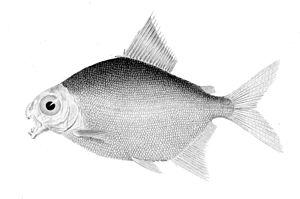
Le genre Acnodon regroupe plusieurs espèces de poissons américains de la famille des Characidae.